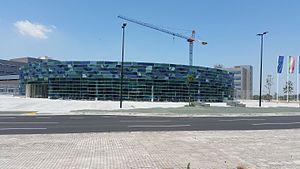
Ponticelli est un quartier de Naples situé dans la zone orientale de la ville.